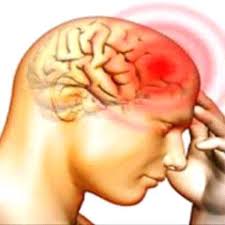
Benn waay la boo xam ne ñi ngi ko diseene si jë bi am na ay xonq-xonq. Mel ni daal kuy xalaat réfléchir, nit ku weex la waaw.